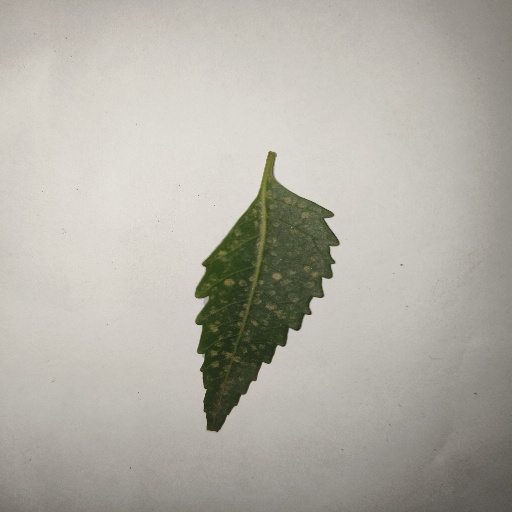
Species: Neem
Leaf condition: Powdery Mildew